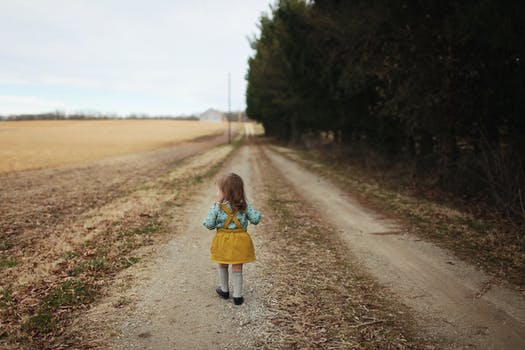
Label: No Watermark